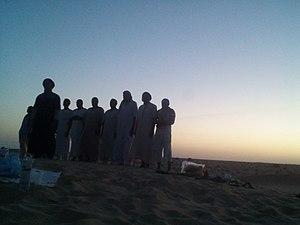
Sahra de taibet